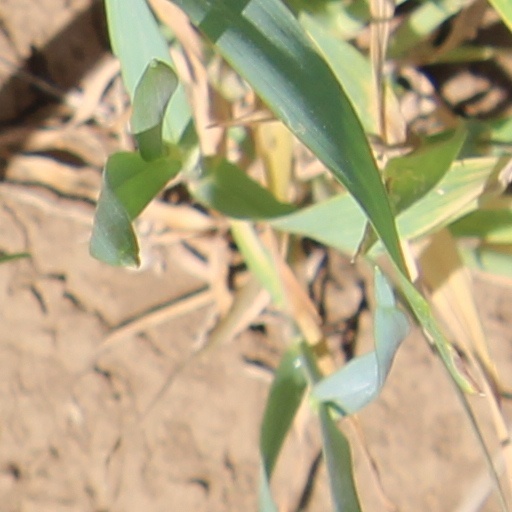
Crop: wheat